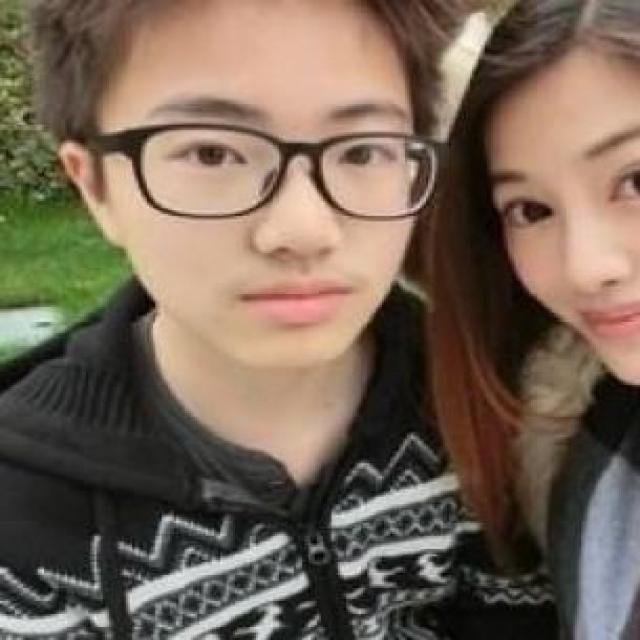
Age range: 13-20